Four Seasons Hotel Hong Kong

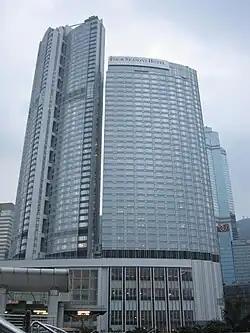

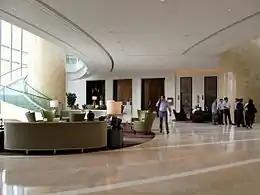
Four Seasons Hotel Hong Kong Lobby

Four Seasons Hotel Hong Kong is a five-star hotel located in the International Finance Centre complex in Central, Hong Kong near Hong Kong station. It was completed and opened in September 2005. It is a 45-storey building with 399 rooms, of which 54 are suites, and also contains 519 residential units, as part of the Four Seasons Place serviced apartments. It is operated by Canadian-based hotel chain, Four Seasons Hotels and Resorts.